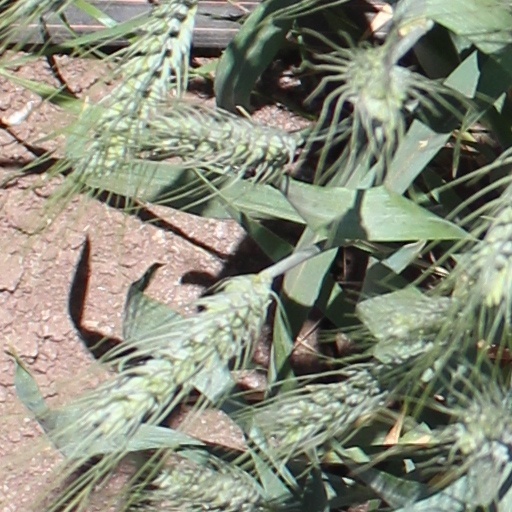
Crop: wheat